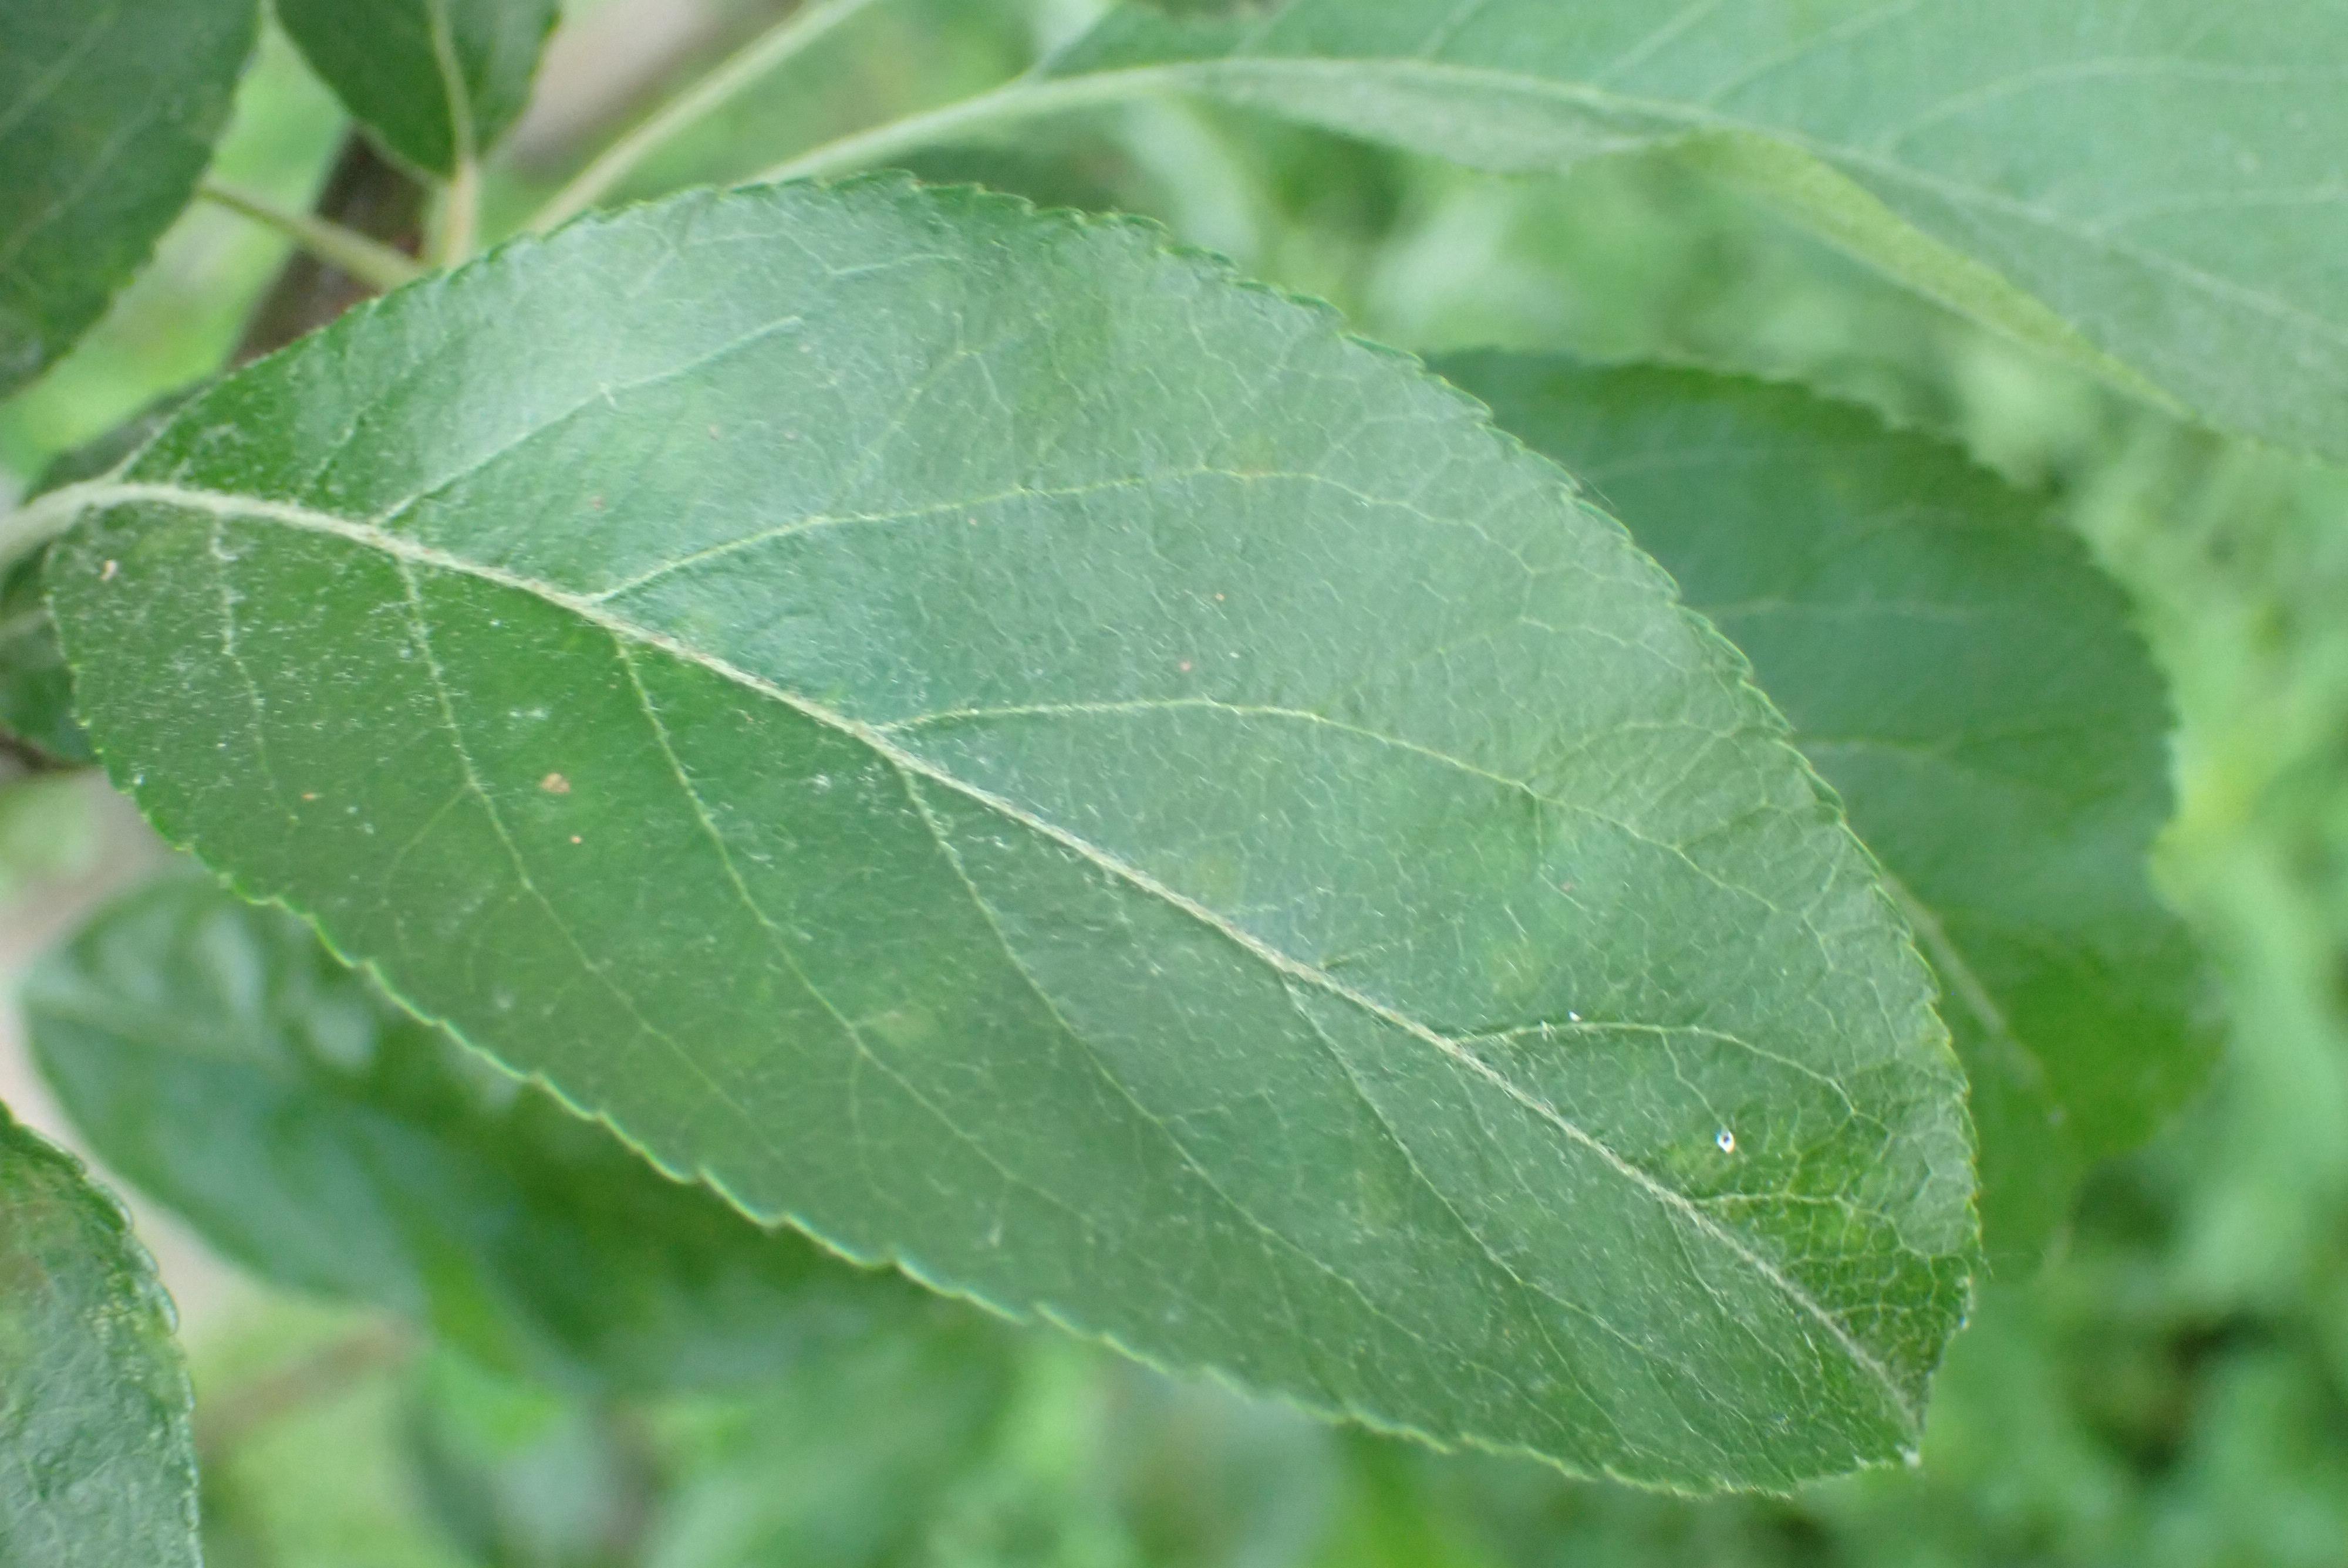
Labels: scab